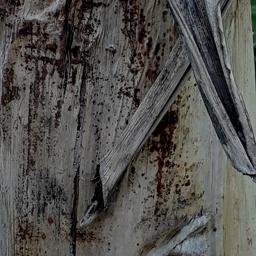
Label: PSEUDOSTEM WEEVIL